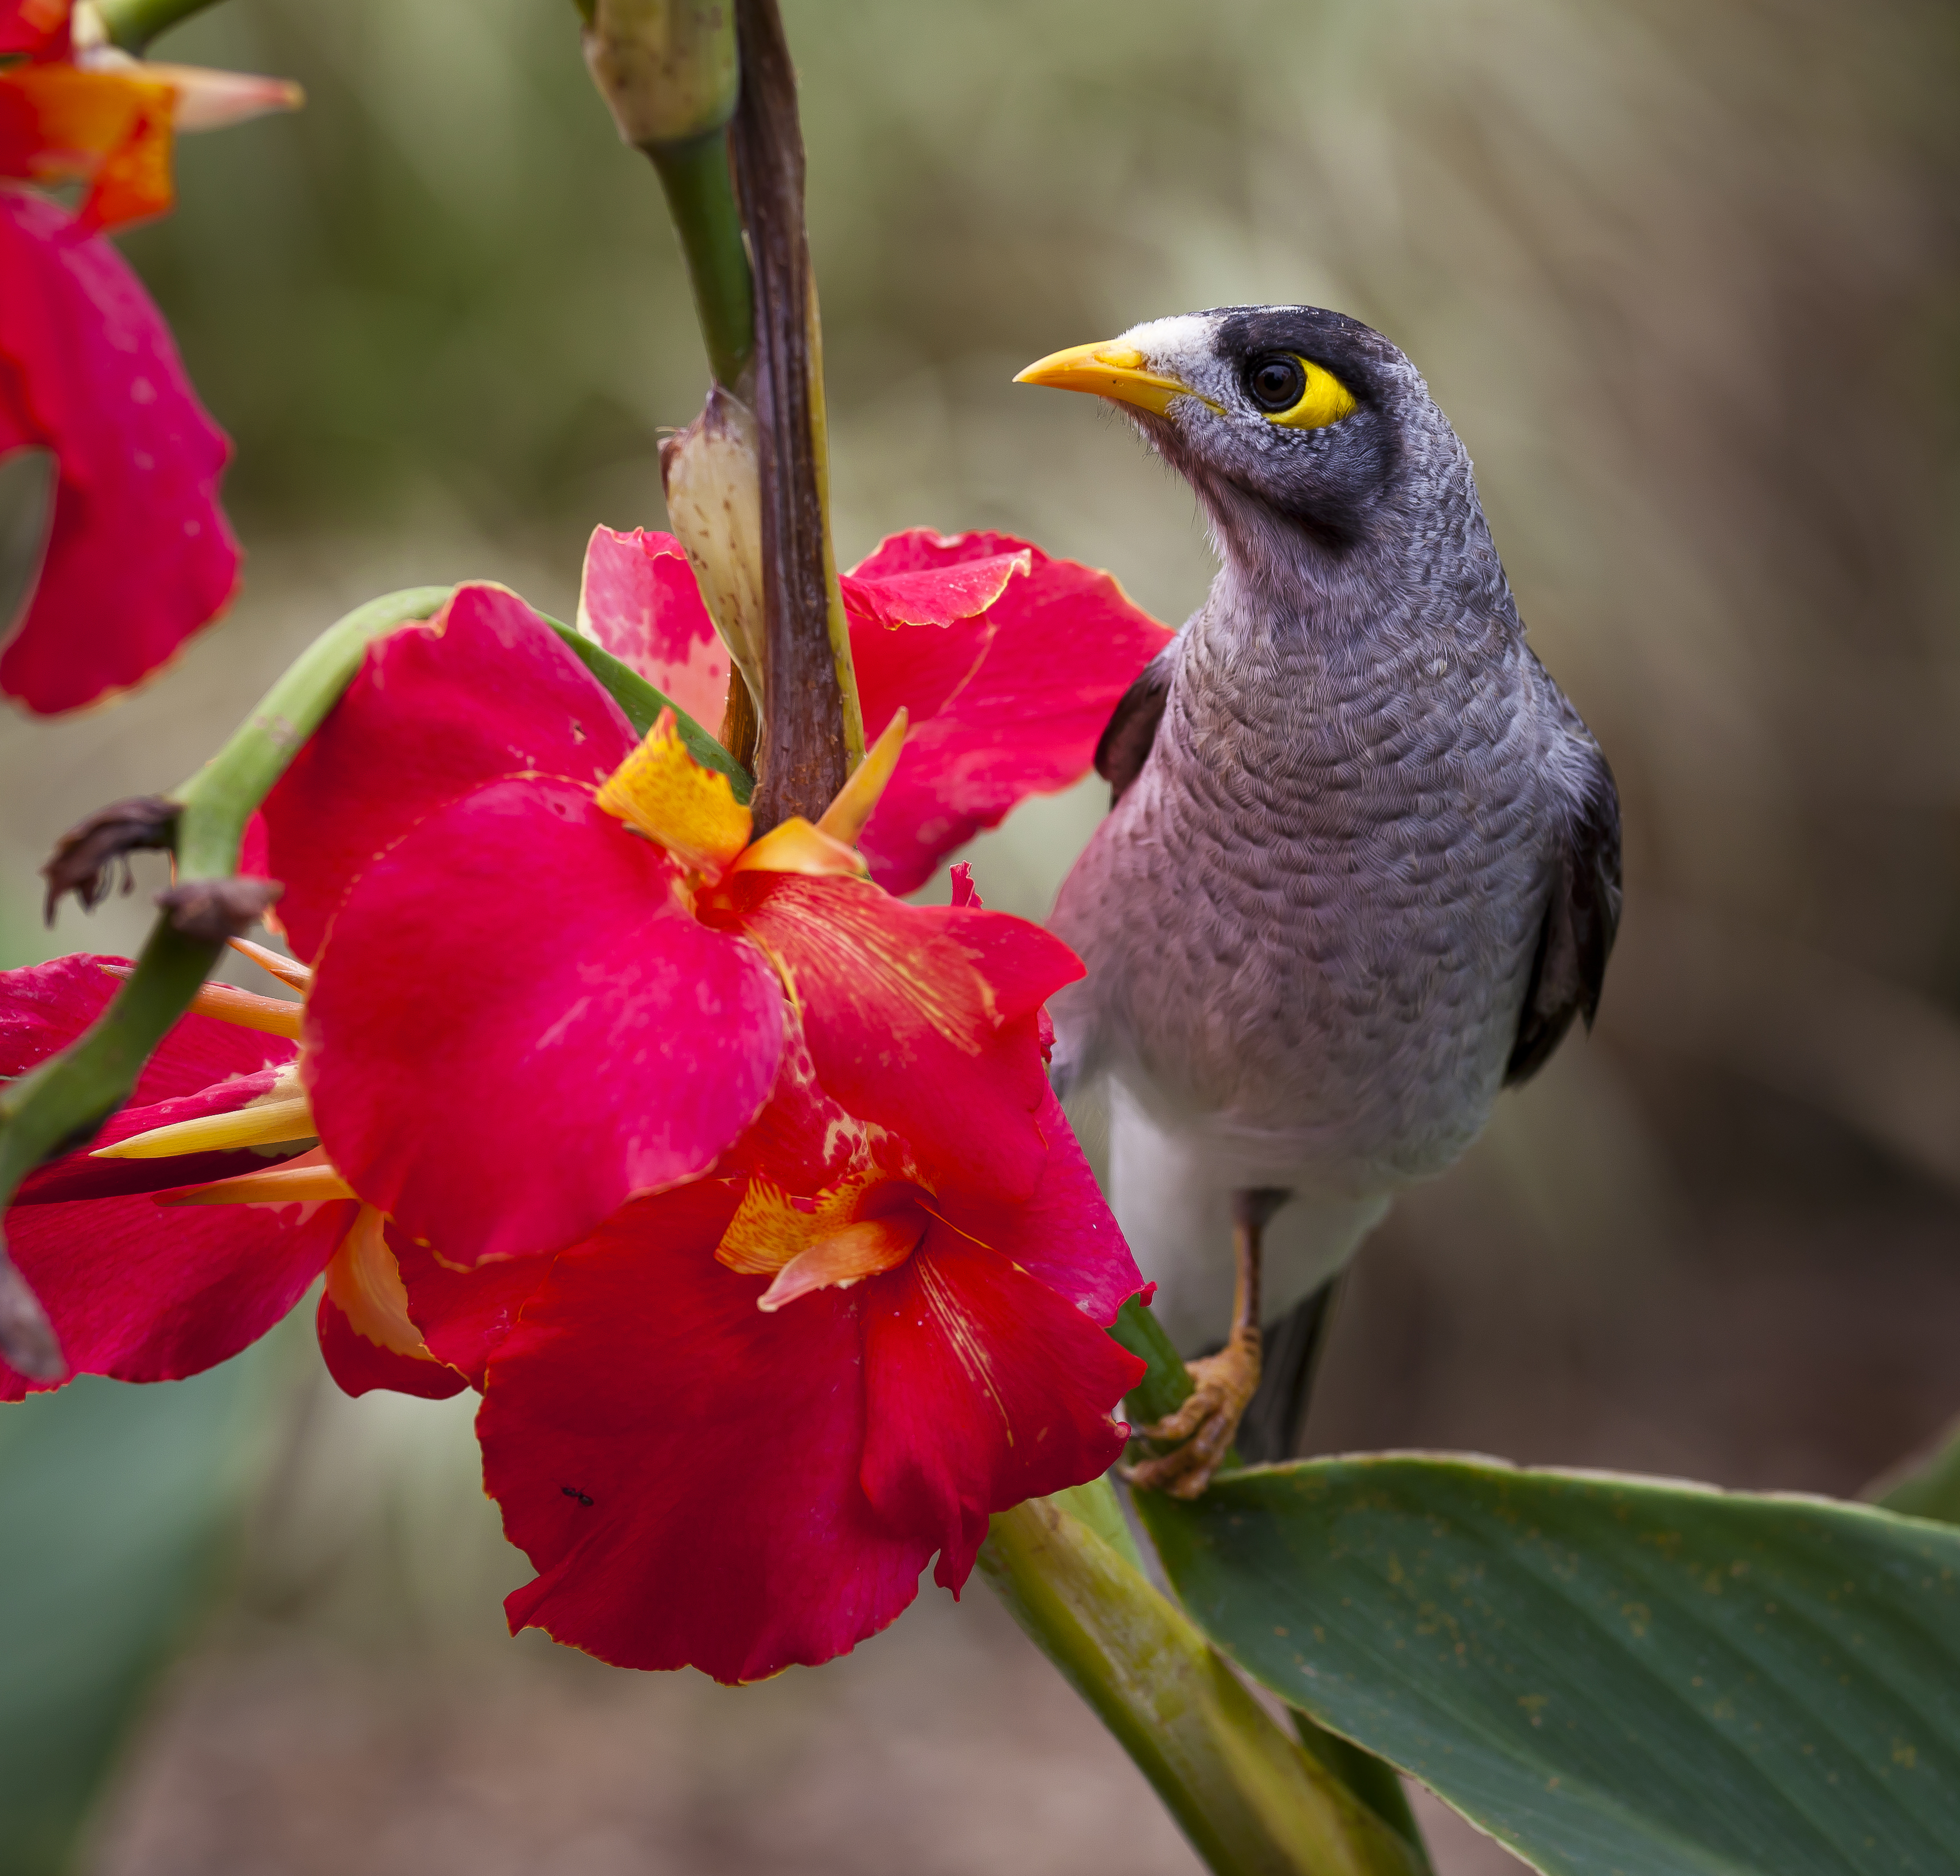
nature, blossom, bird, plant, flower, bloom, beak, botany, flora, fauna, flowers, close up, macro photography, flowering plant, land plant, noisy miner